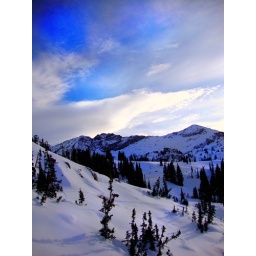
Momentary blue sky over Alta.